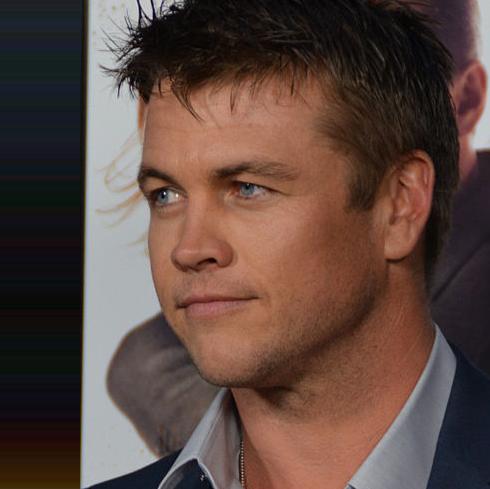
Age: 33